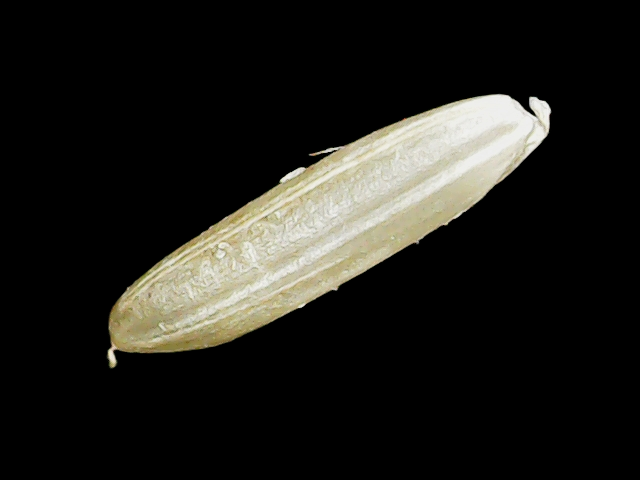
Rice variety: Binadhan19